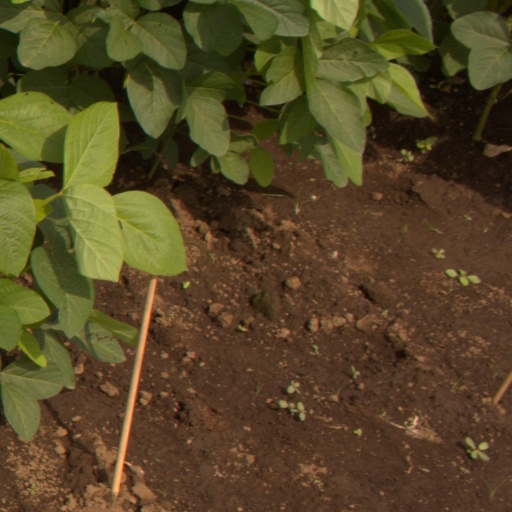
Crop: soybean